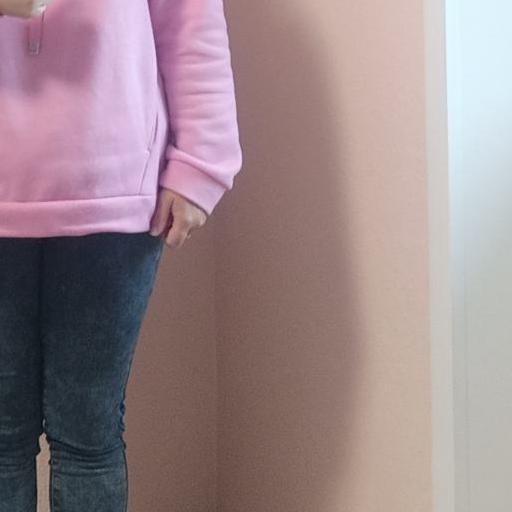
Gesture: no_gesture